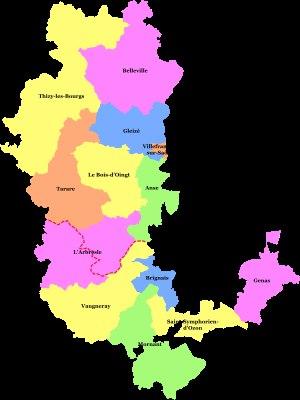
Le département du Rhône comprend 13 cantons.